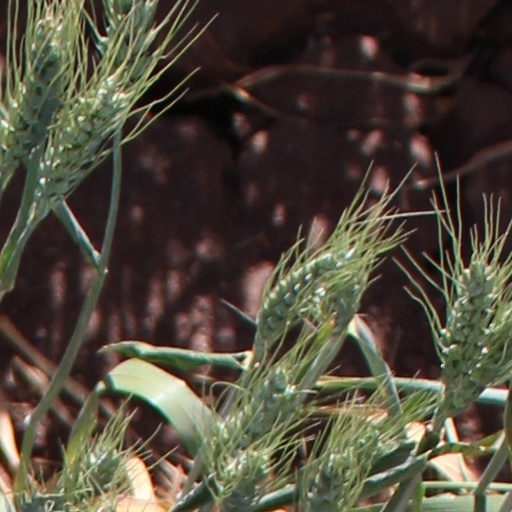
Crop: wheat